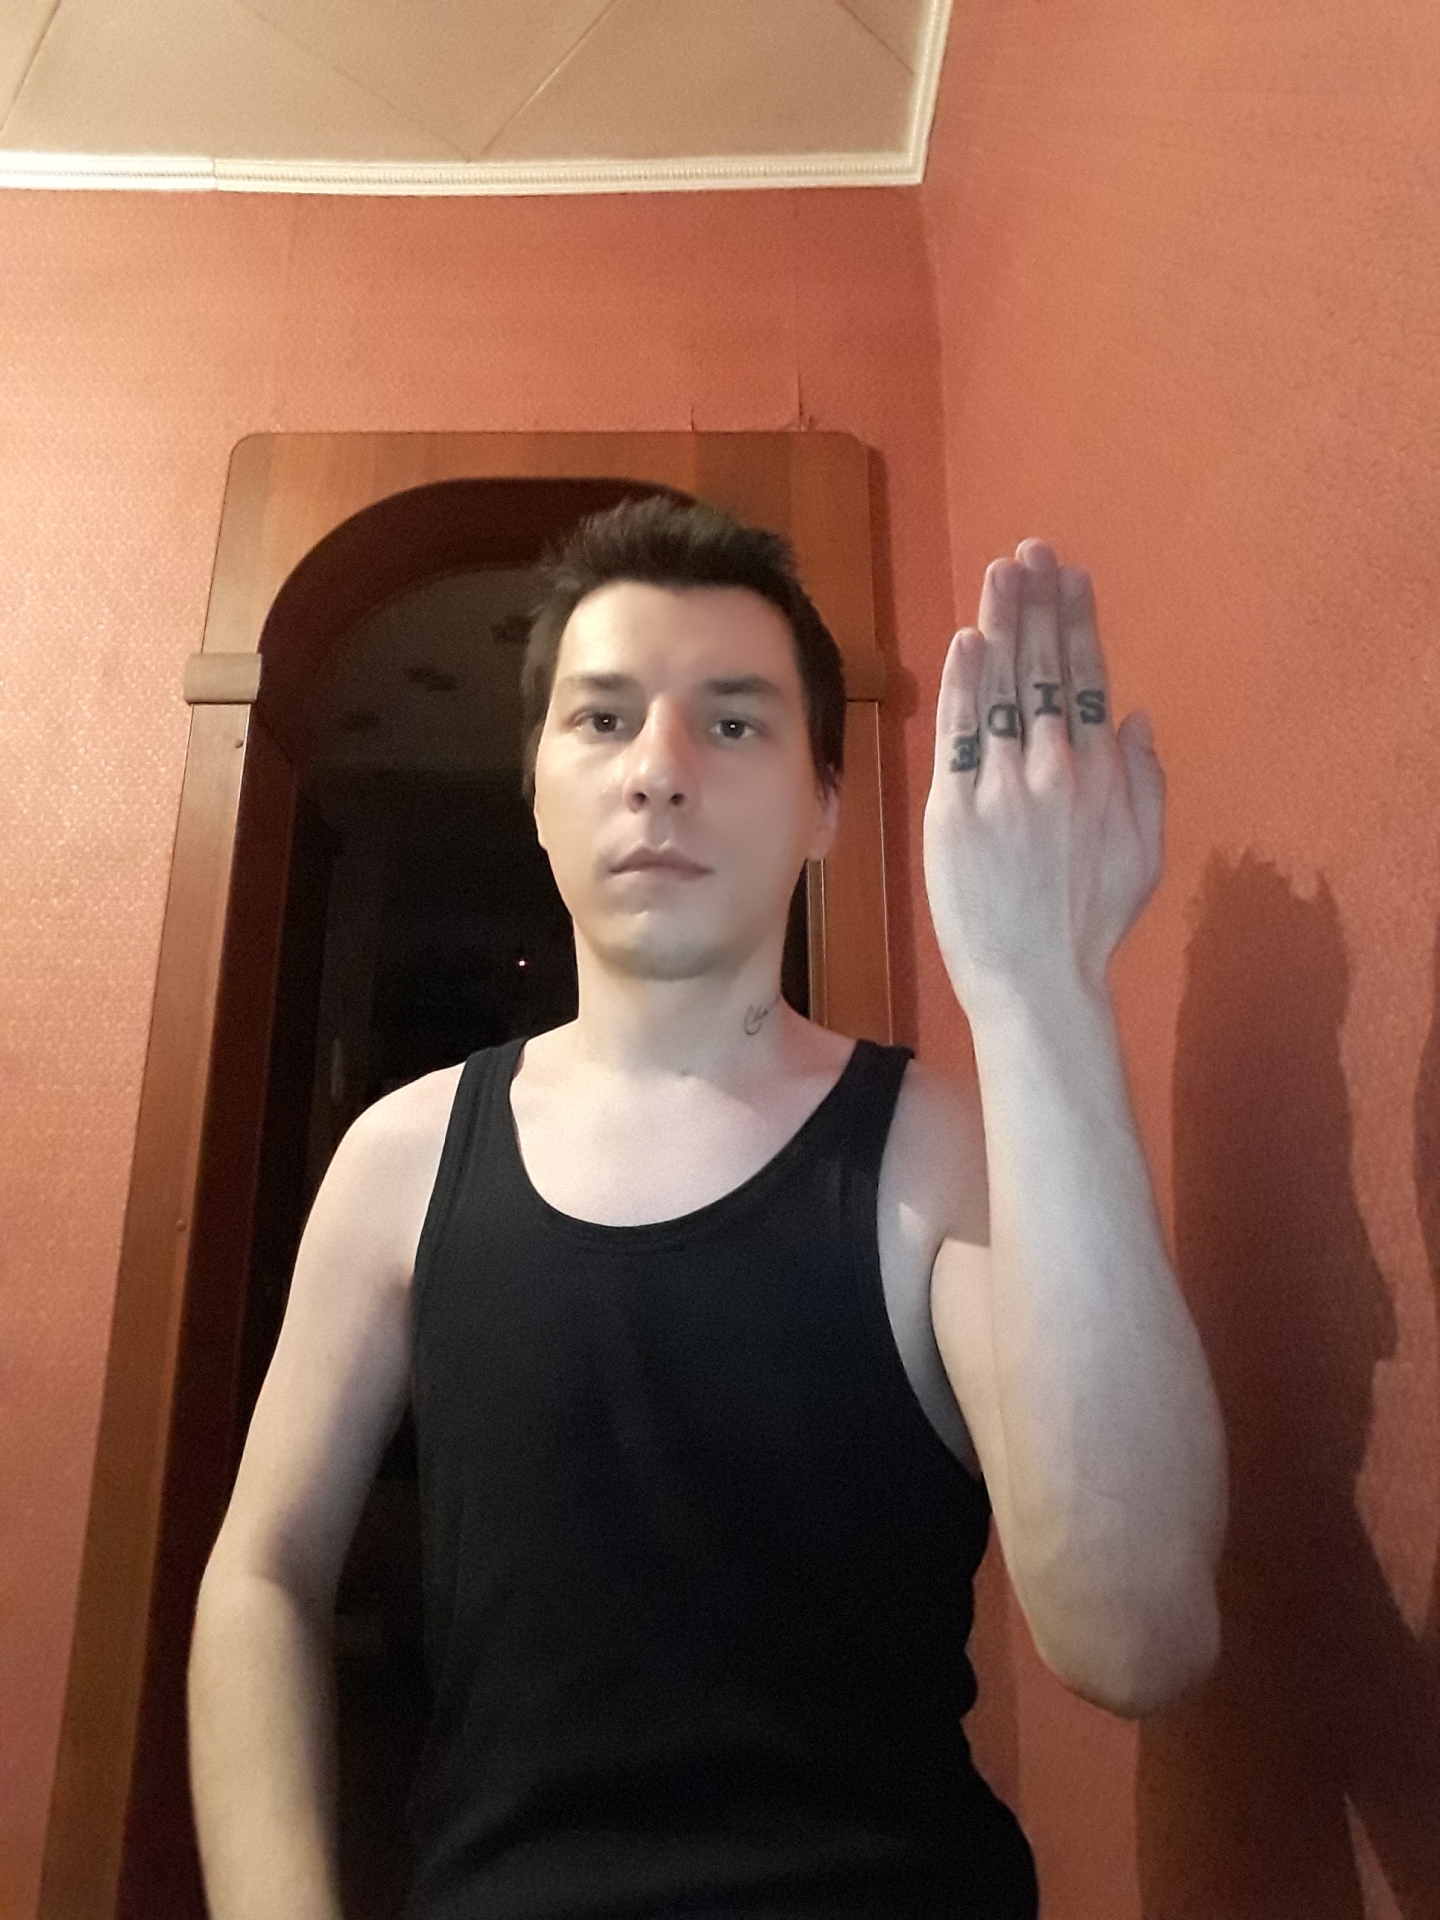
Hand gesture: stop_inverted